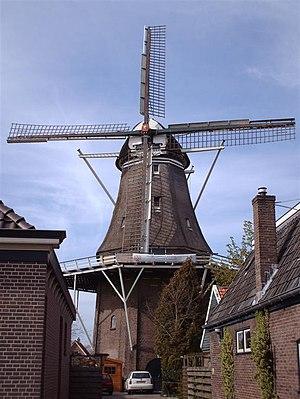
Cet article recense les moulins à vent de la province de Frise, aux Pays-Bas.